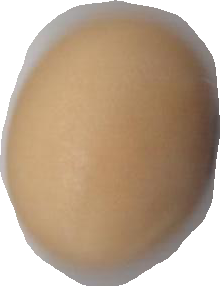
Variety: Anjasmoro